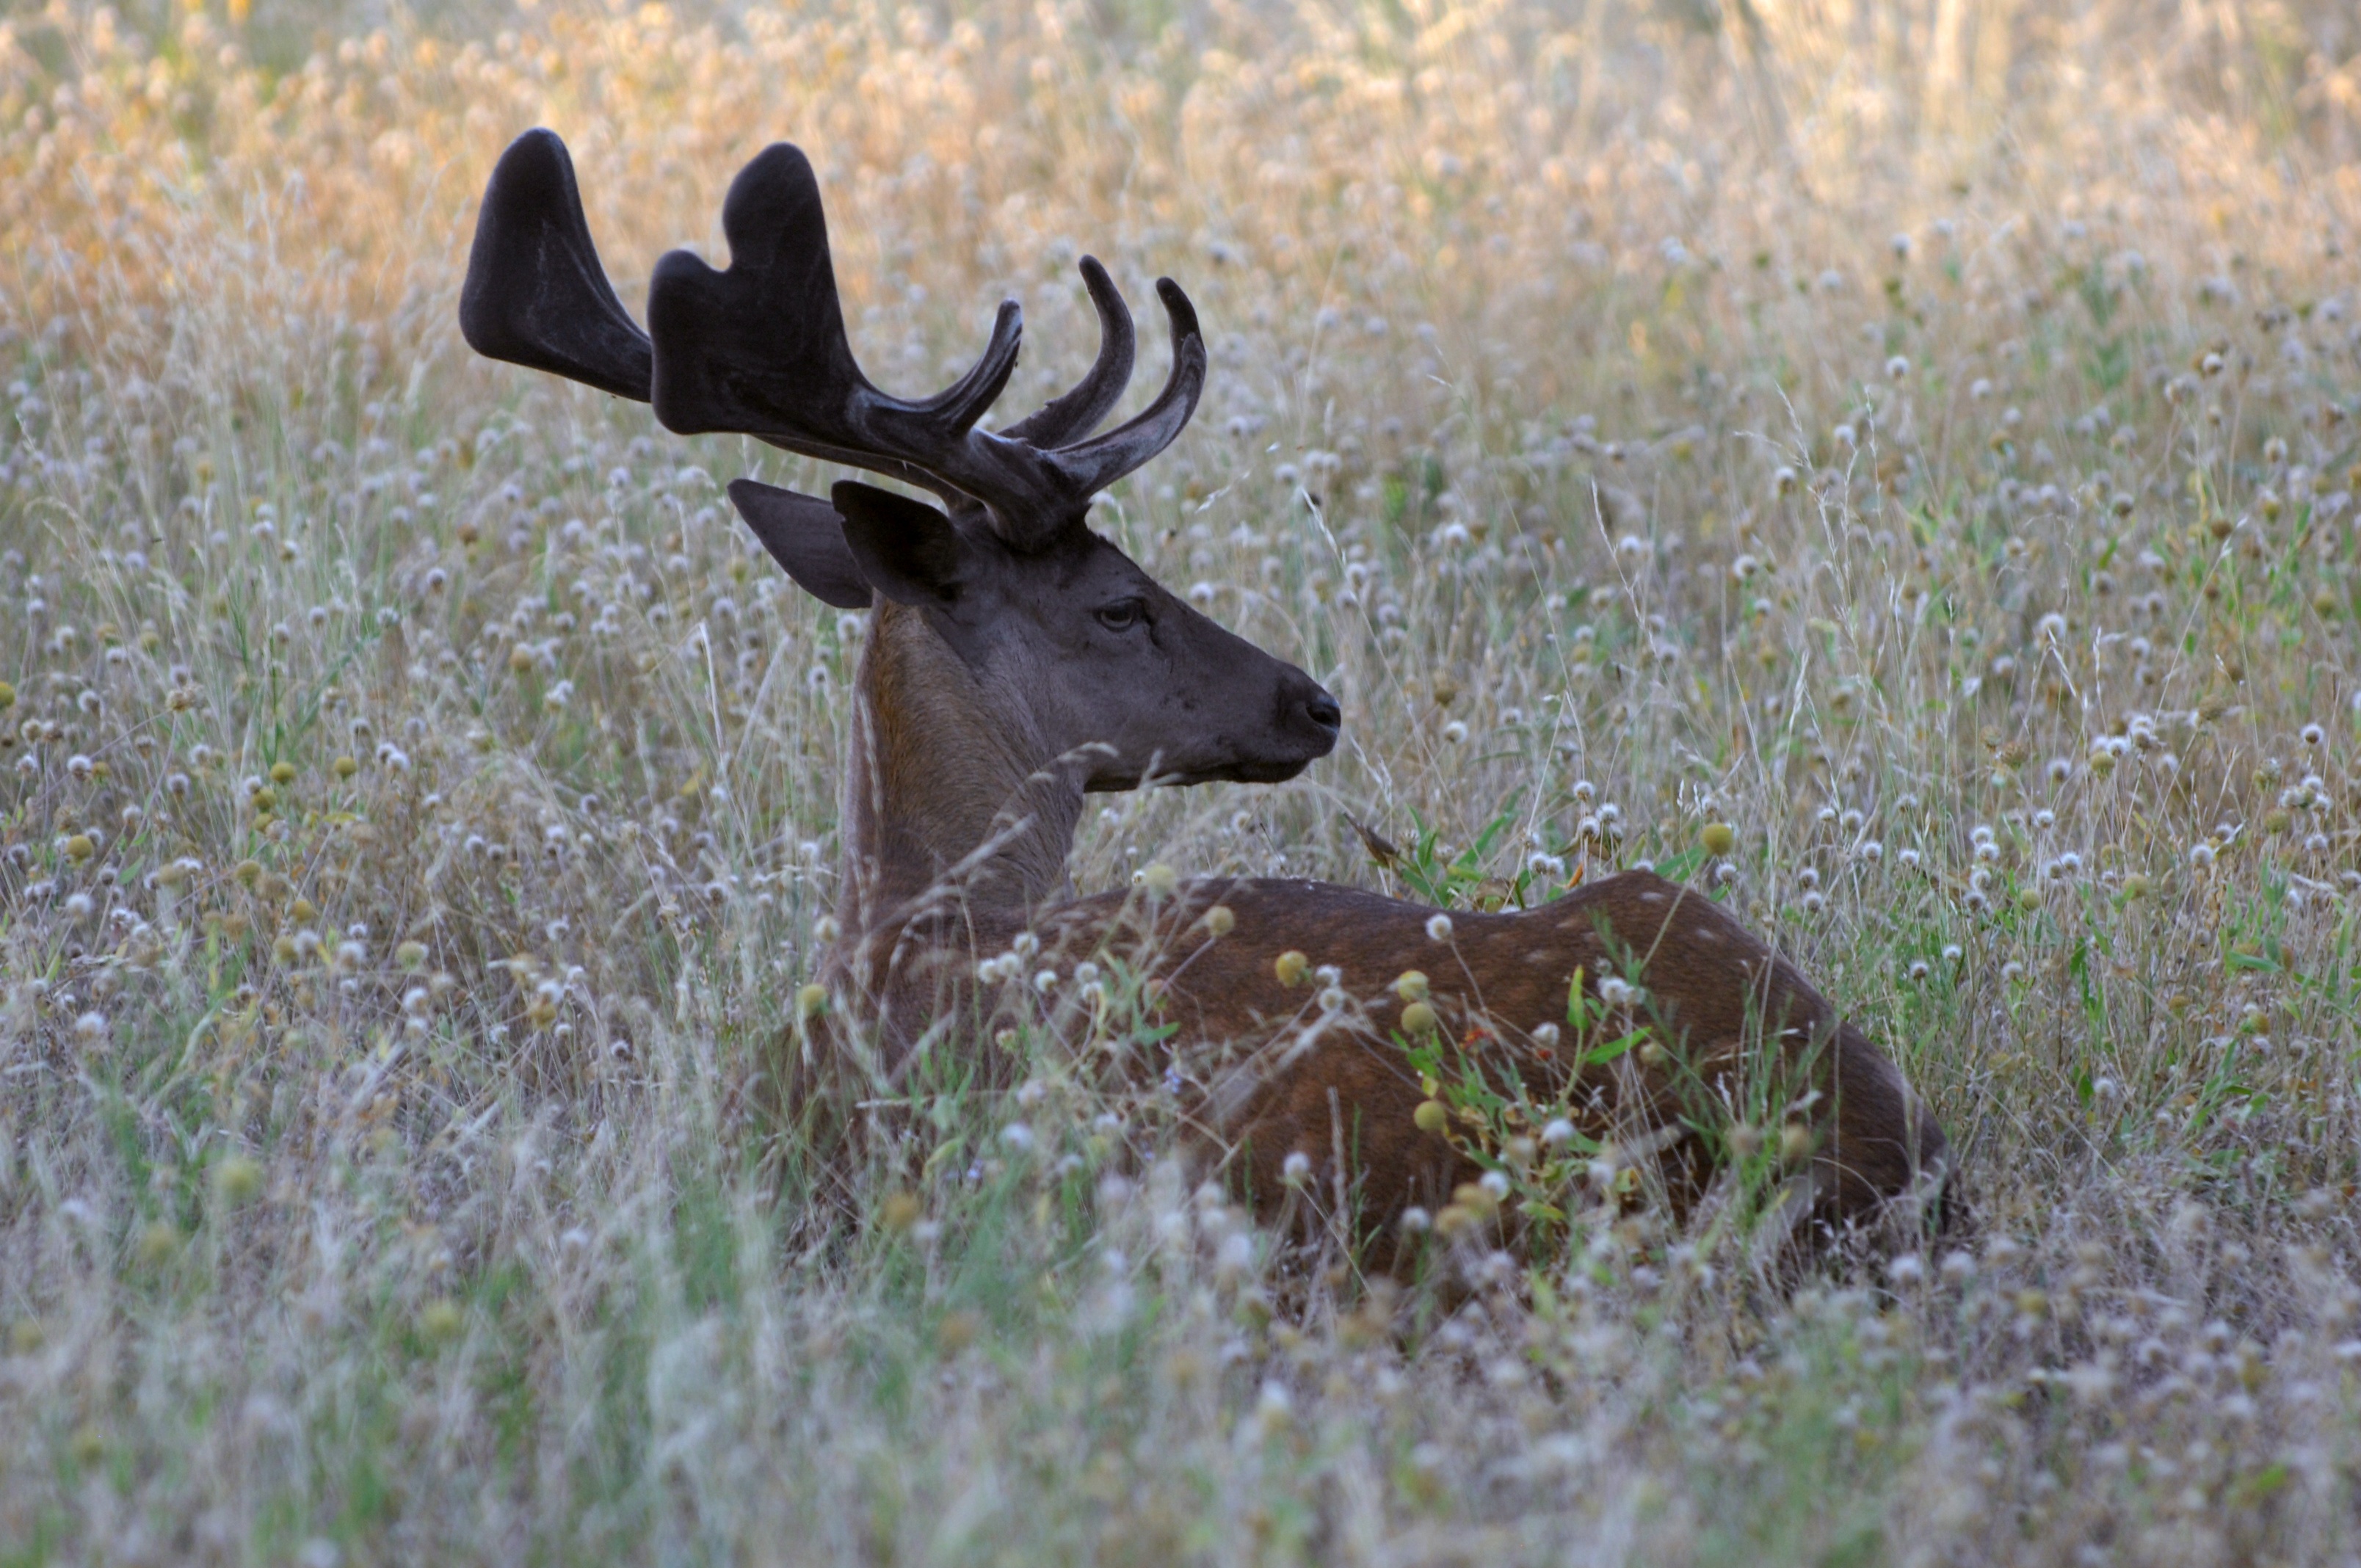
nature, prairie, animal, wildlife, wild, deer, stag, mammal, fauna, head, elk, white tailed deer